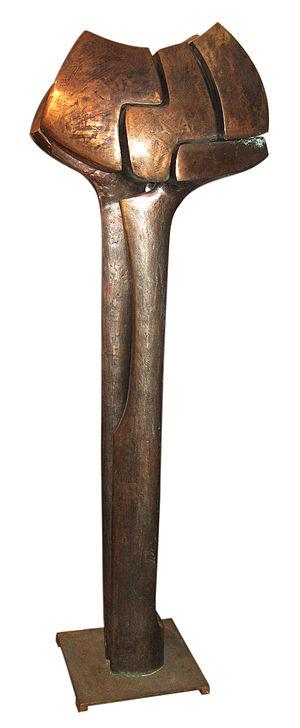
Formes debout numéro 9 sculpture en bronze d'1,80 mètre de haut
André Dekeijser, né à Bruxelles le 1ᵉʳ août 1924 et mort le 9 décembre 2013, est un sculpteur contemporain belge, abstrait et monumental, qui a principalement utilisé le bronze et le cuivre.